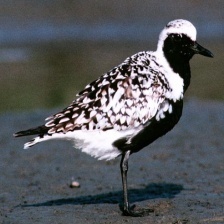
Species: GREY PLOVER
Scientific name: PLUVIALIS SQUATAROLA